Ivaylovgrad Municipality

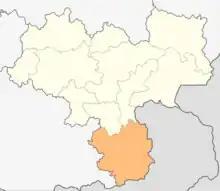
Ivaylovgrad municipality within Haskovo Province

Ivaylovgrad Municipality is a municipality in Haskovo Province, Bulgaria. The administrative centre is Ivaylovgrad.